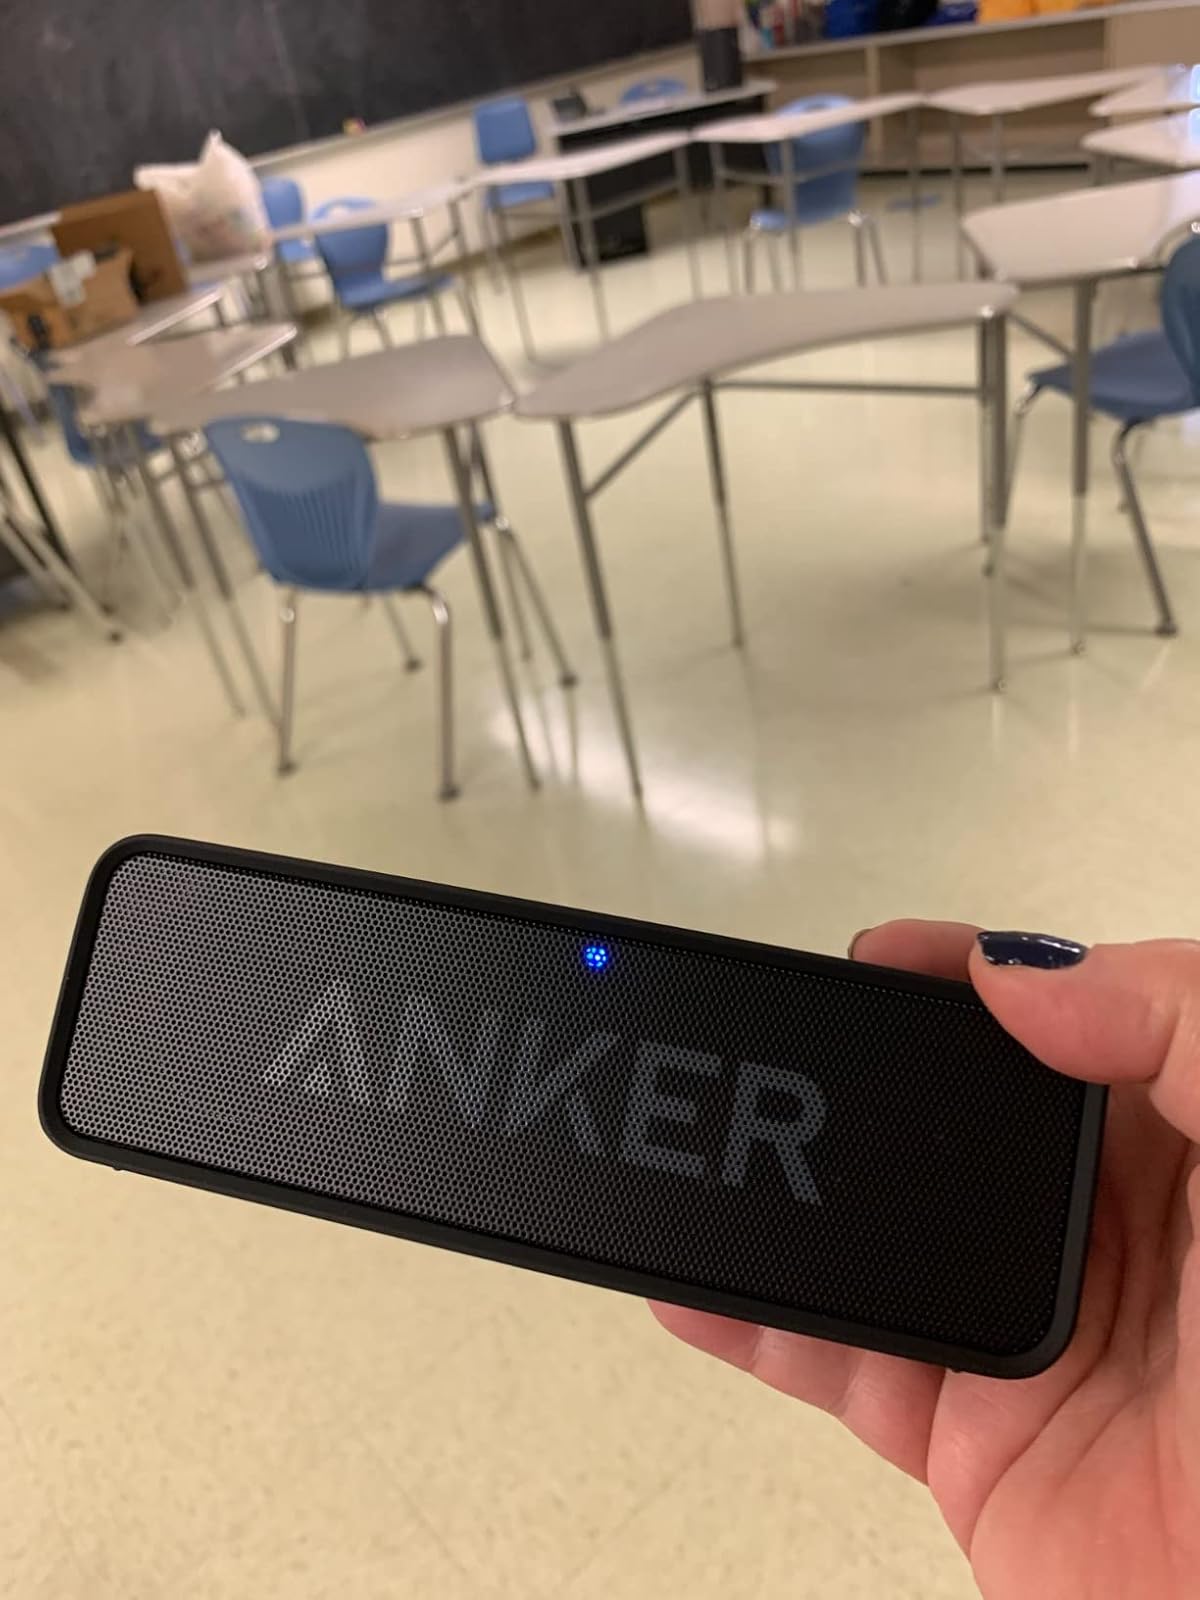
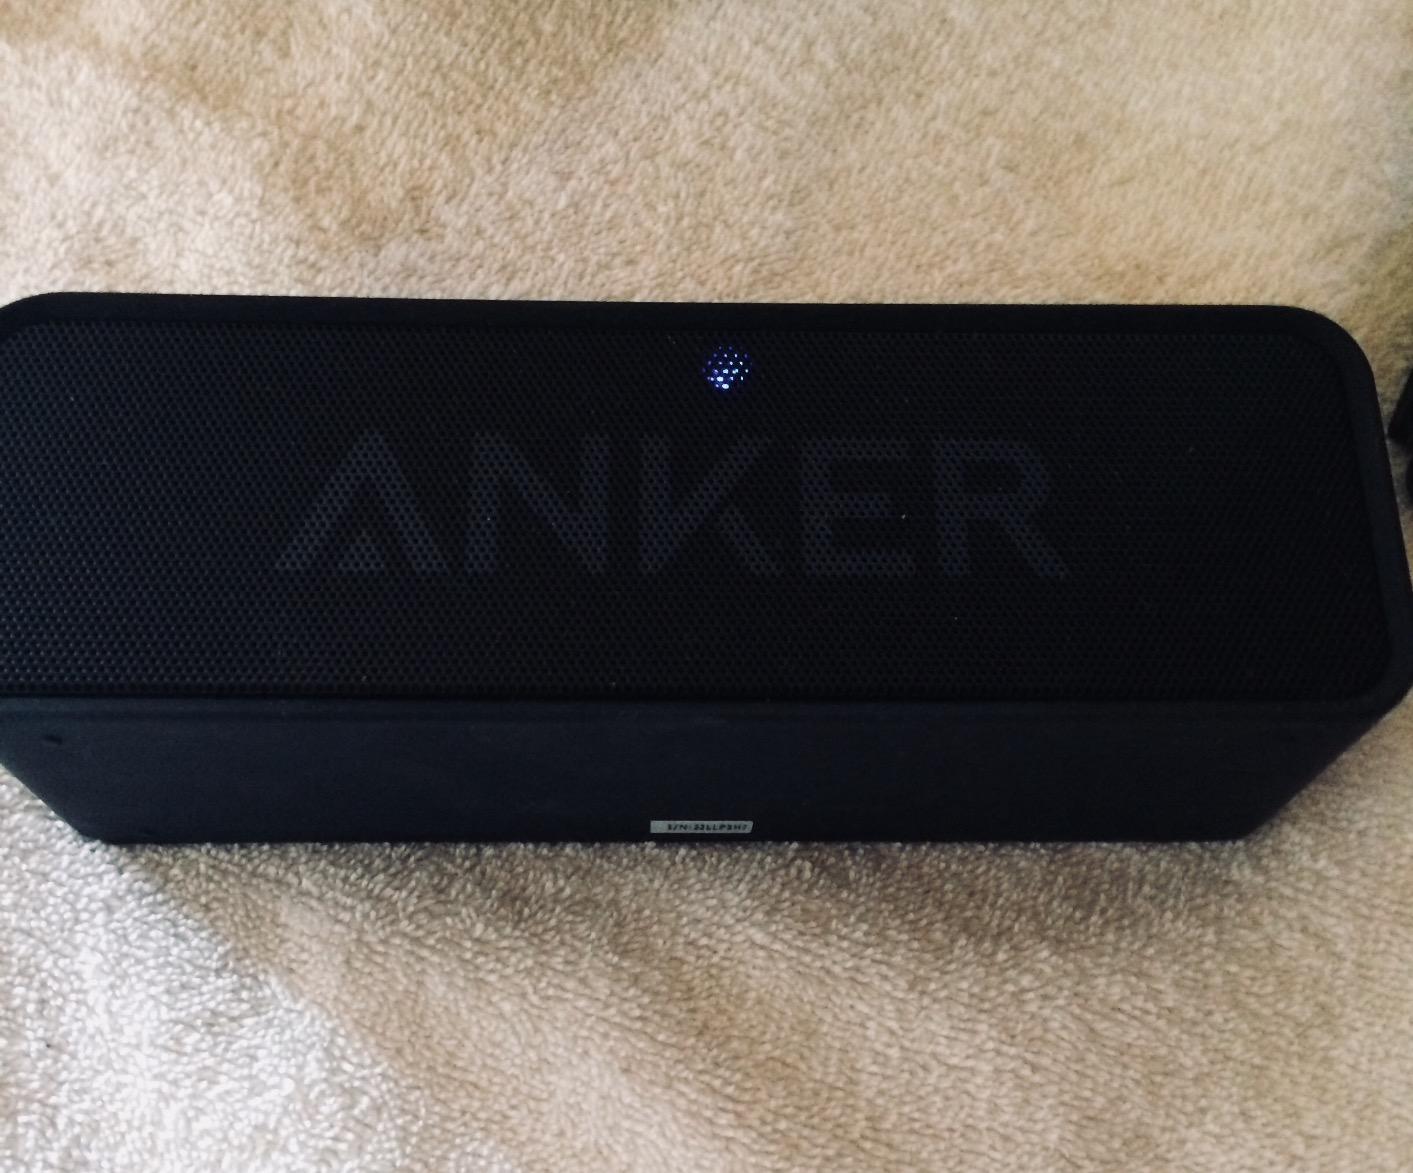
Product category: speaker
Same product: yes